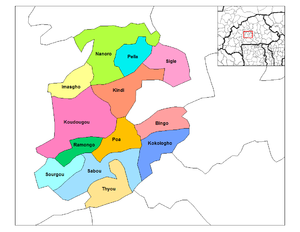
Le Boulkiemdé est une des 45 provinces du Burkina Faso située dans la région du Centre-Ouest.
Imasgo est un département du Burkina Faso situé dans la province de Boulkiemdé de la région Centre-Ouest. En 2006, le département compte 24 106 habitants.
Siglé est un département du Burkina Faso située dans la province de Boulkiemdé et dans la région Centre-Ouest.
Sourgou est un département du Burkina Faso située dans la province de Boulkiemdé et dans la région Centre-Ouest.
Soaw est un département du Burkina Faso située dans la province de Boulkiemdé et dans la région Centre-Ouest.
Thyou est un département et une commune rurale du Burkina Faso située dans la province du Boulkiemdé et dans la région Centre-Ouest. Lors du dernier recensement de 2006, la population totale du département est de 24 251habitants.
Koudougou est un département et une commune urbaine du Burkina Faso, situé dans la province du Boulkiemdé et la région du Centre-Ouest, dont il est le chef-lieu. En 2012, le département comptait 138 209 habitants.
Kokologo ou Kokologho est un département et une commune rurale du Burkina Faso, situé dans la province du Boulkiemdé et la région du Centre-Ouest. En 2012, le département comptait 39 003 habitants.